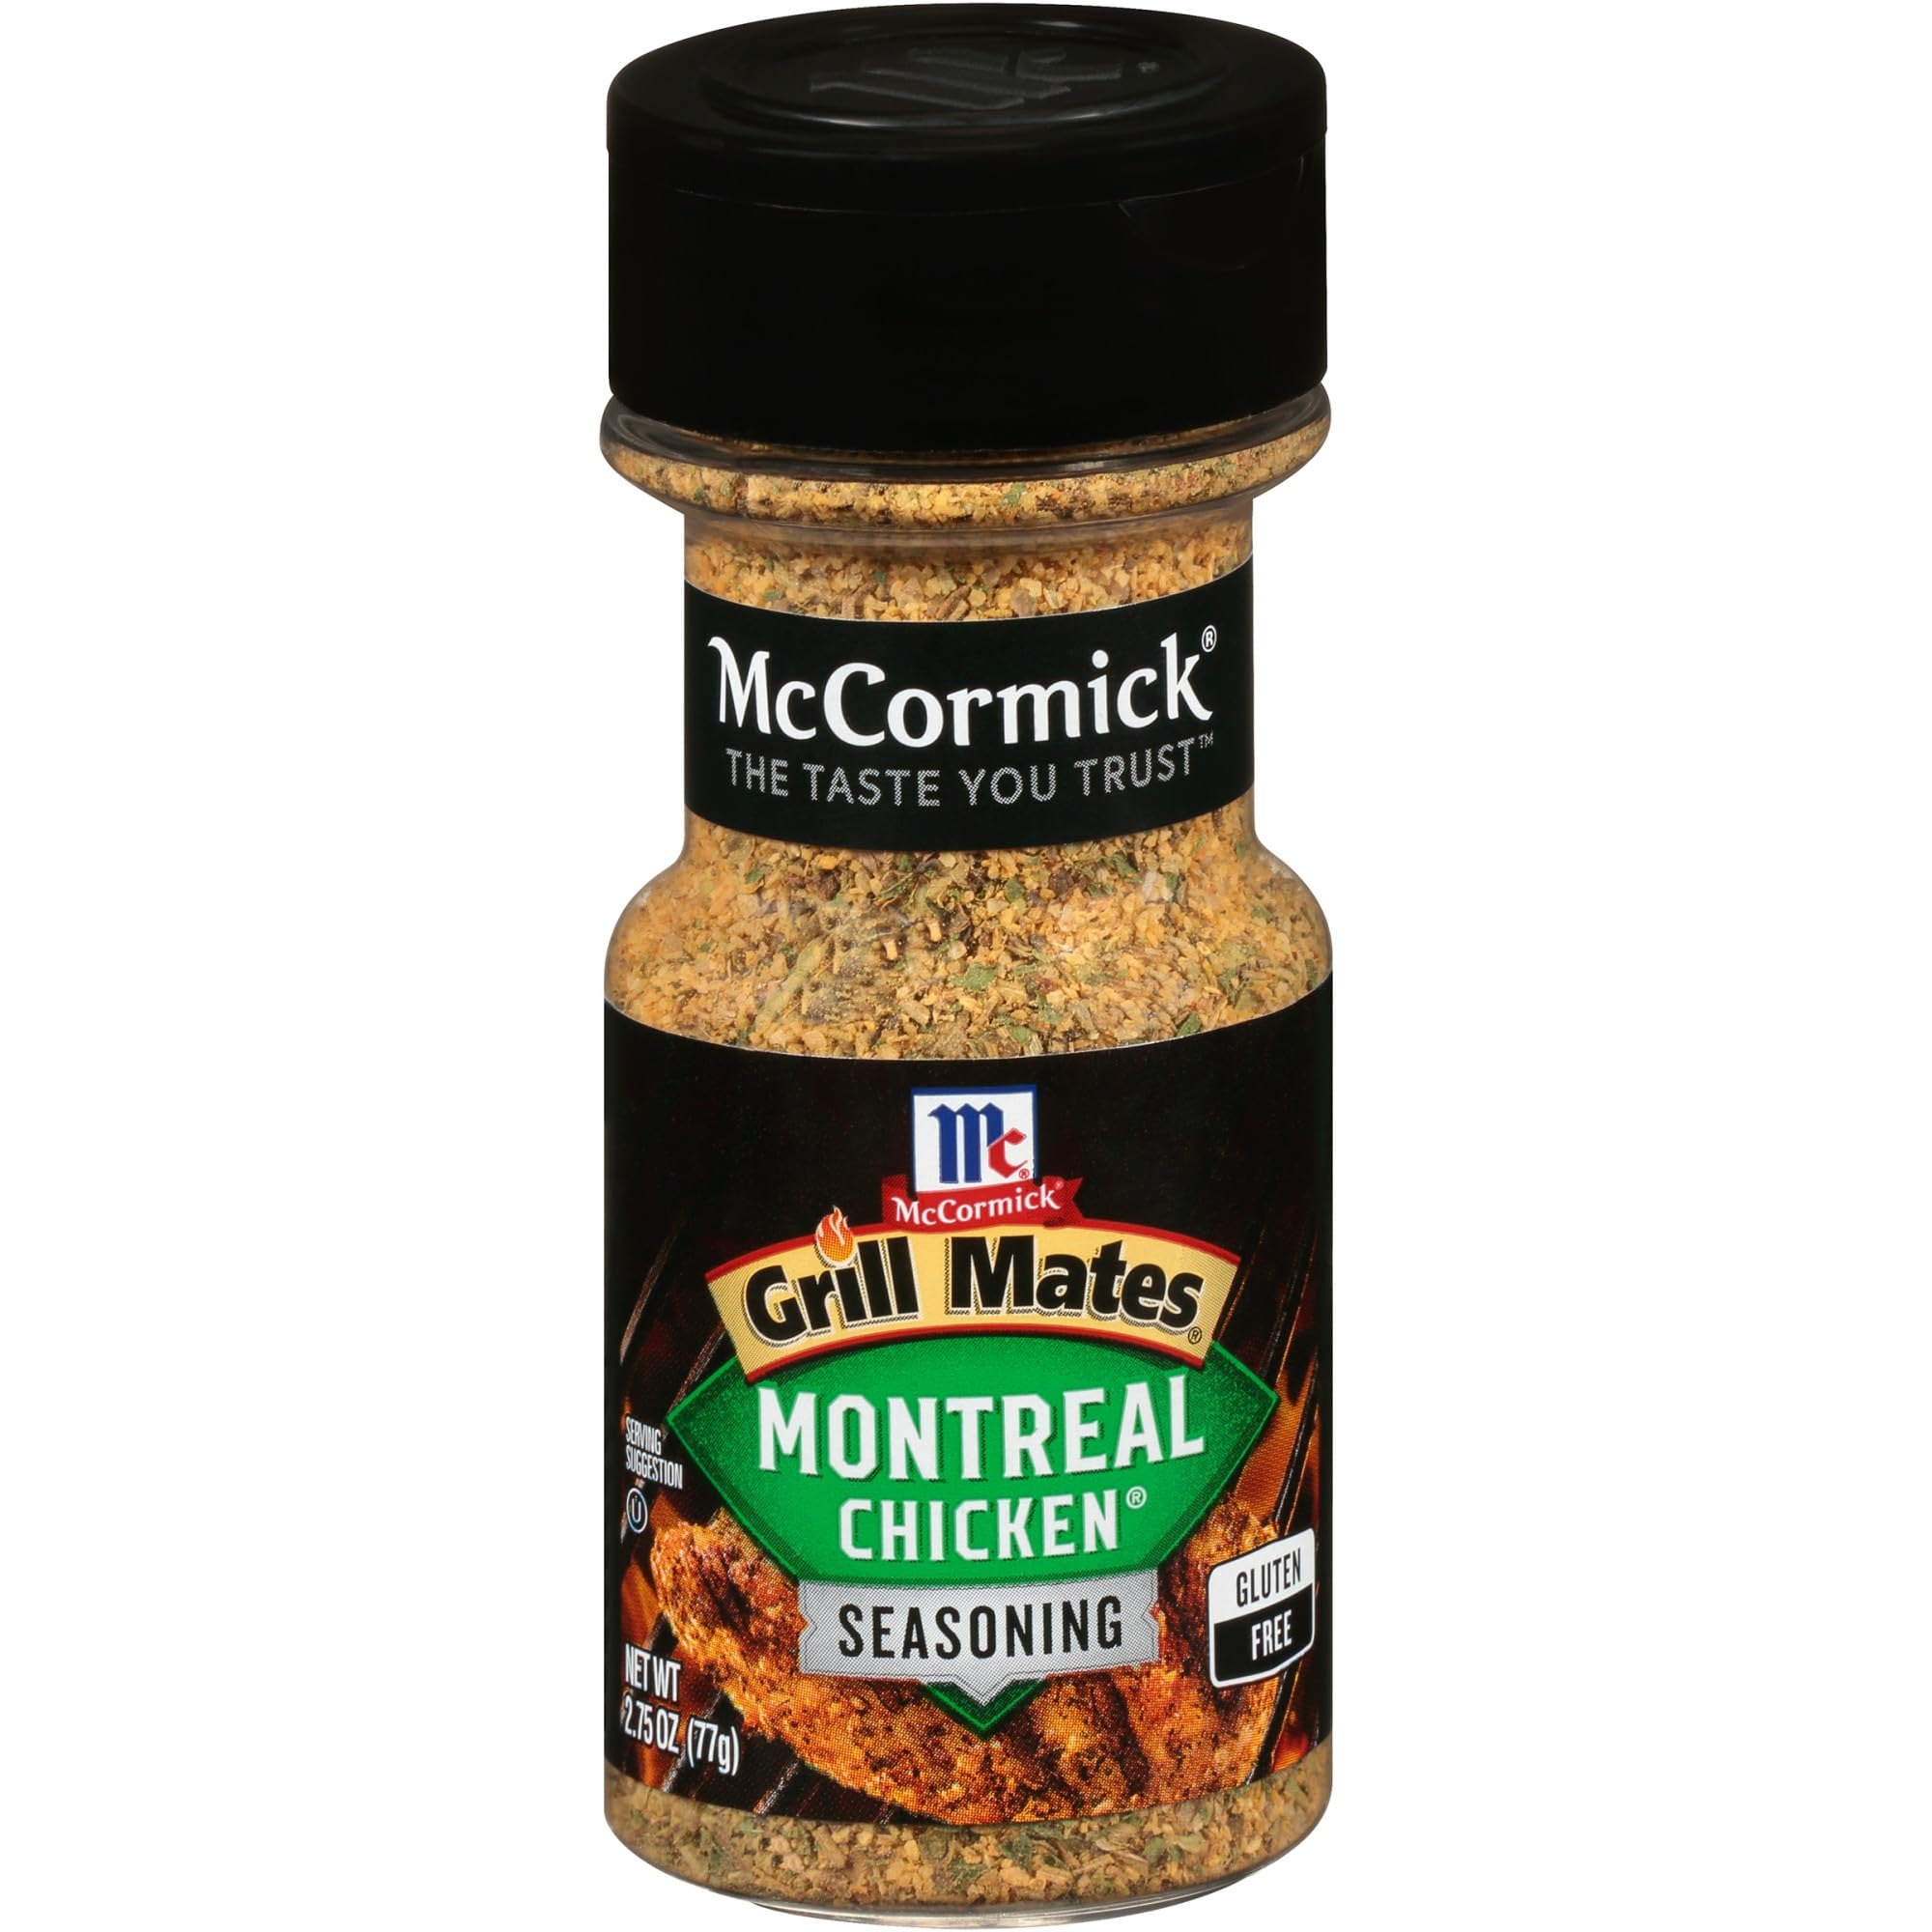
Item Name: McCormick Seasoning Montreal Chicken 2.75OZ (Pack of 18)
Value: 49.5
Unit: Ounce

Price: 2.07